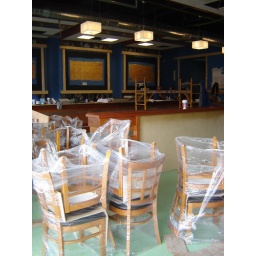
New chairs with the bar in the background.